Jakarta Charter

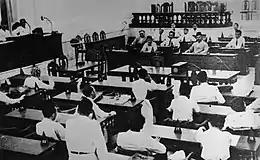
The second conference of the BPUPK, from July 10th to the 17th, 1945

In accordance with the advice of the Committee of Nine, the BPUPK held its second (and final) session from 10 to 17 July 1945 under Sukarno's leadership. The aim was to discuss issues related to the constitution, including the draft preamble contained in the Jakarta Charter. On the first day, Sukarno reported the things that had been achieved during the discussions during the recess, including the Jakarta Charter. He also reported that the Small Committee had unanimously accepted the Jakarta Charter. According to Sukarno, this charter contained "all the points of thought that filled the chests of most of the members of Dokuritu Zyunbi Tyoosakai [BPUPK]."